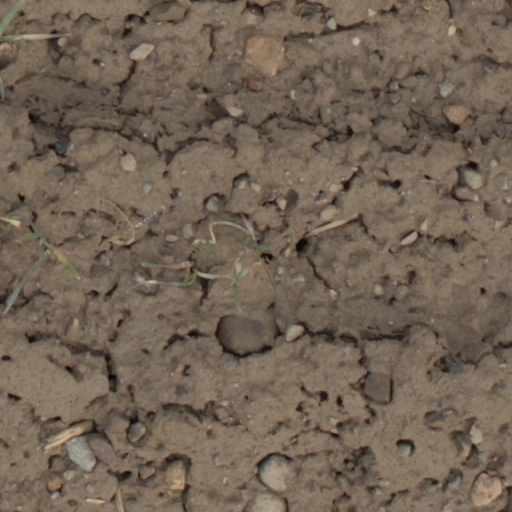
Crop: wheat